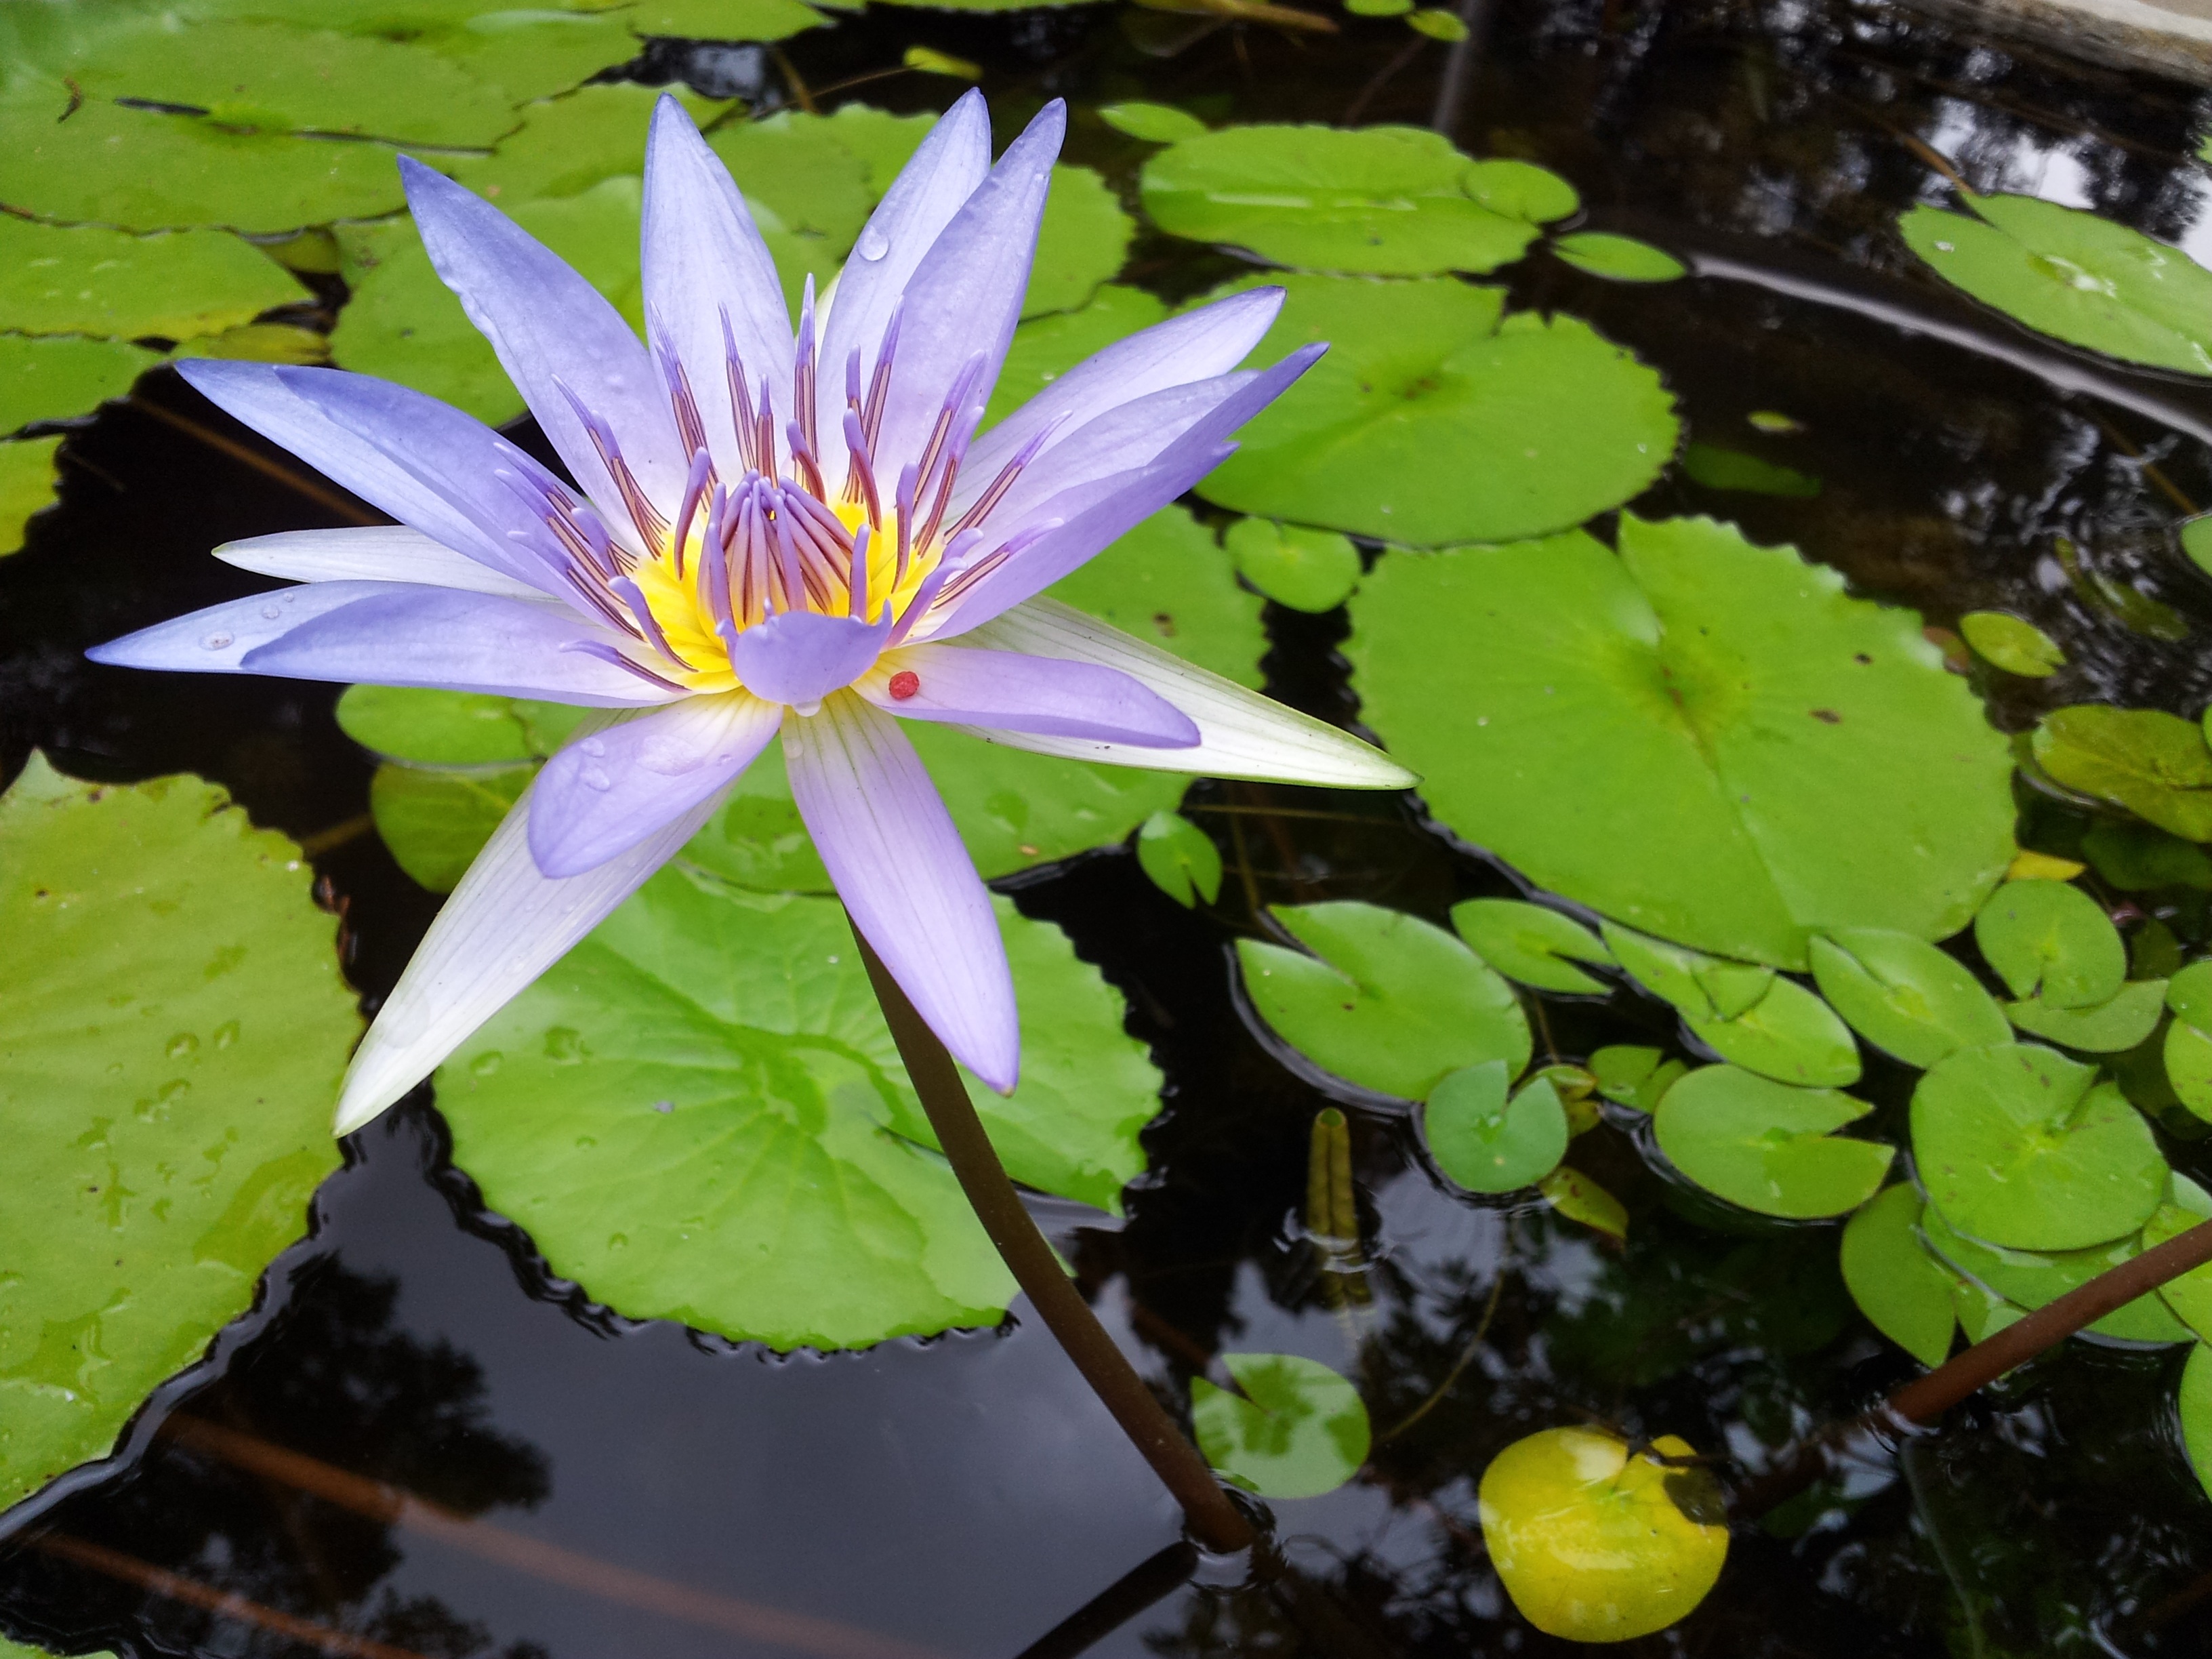
plant, leaf, flower, purple, petal, pond, green, botany, garden, sacred lotus, aquatic plant, flora, material, wildflower, lotus, lily, macro photography, flowering plant, annual plant, land plant, violet family